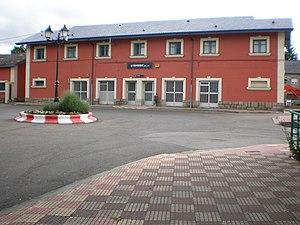
Bembibre est une commune d'Espagne dans la province de León, communauté autonome de Castille-et-León. Elle s'étend sur 63,42 km² et comptait environ 10 060 habitants en 2011.